Kemayoran Airport

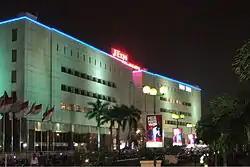
Jakarta International Expo Center was built in 1992 on the site of the former airport tarmac

On 17 May 1940, Nazi Germany successfully invaded the Netherlands, forcing the Dutch government to flee to London, England. The Dutch East Indies became the most important Dutch colony in the face of Axis attacks. This event led to Kemayoran being used as a base for Allied and Dutch military aircraft, with the Royal Air Force also using it as their station. Military aircraft that stopped over at Kemayoran included the Martin B-10, Martin B-12, Koolhoven F.K.51, Brewster F2A Buffalo, Lockheed Model 18 Lodestar, Curtiss P-36 Hawk, Fokker C.X, and Boeing B-17 Flying Fortress. Kemayoran also operated as a major KLM hub, replacing Schiphol, which was then occupied by Nazi Germany.